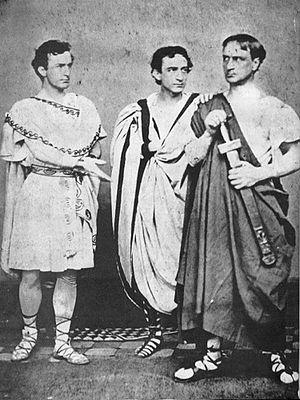
John Wilkes Booth est un acteur de théâtre américain et sympathisant des Confédérés qui a assassiné Abraham Lincoln, seizième président des États-Unis, au théâtre Ford de Washington le 14 avril 1865. Lincoln, qui avait reçu de Booth une balle dans la nuque, mourut le lendemain, devenant le premier président de l'histoire des États-Unis à être assassiné.